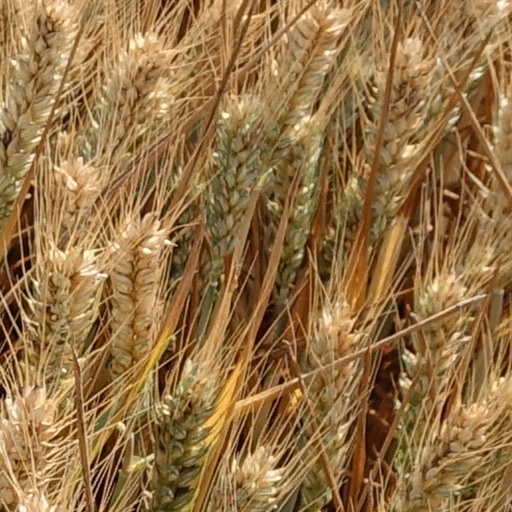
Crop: wheat